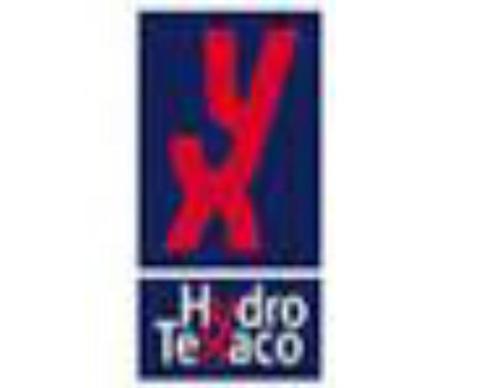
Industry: Others